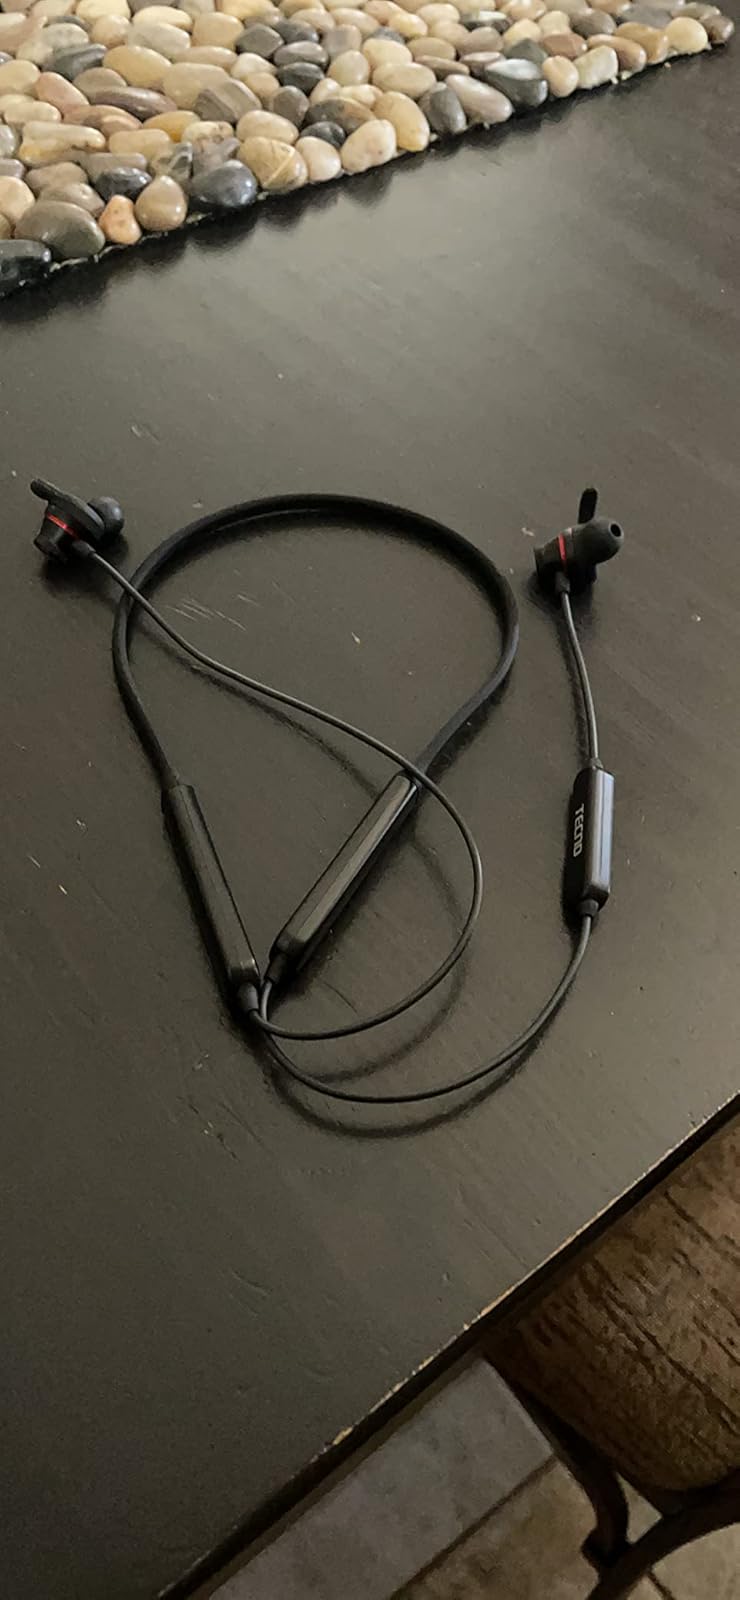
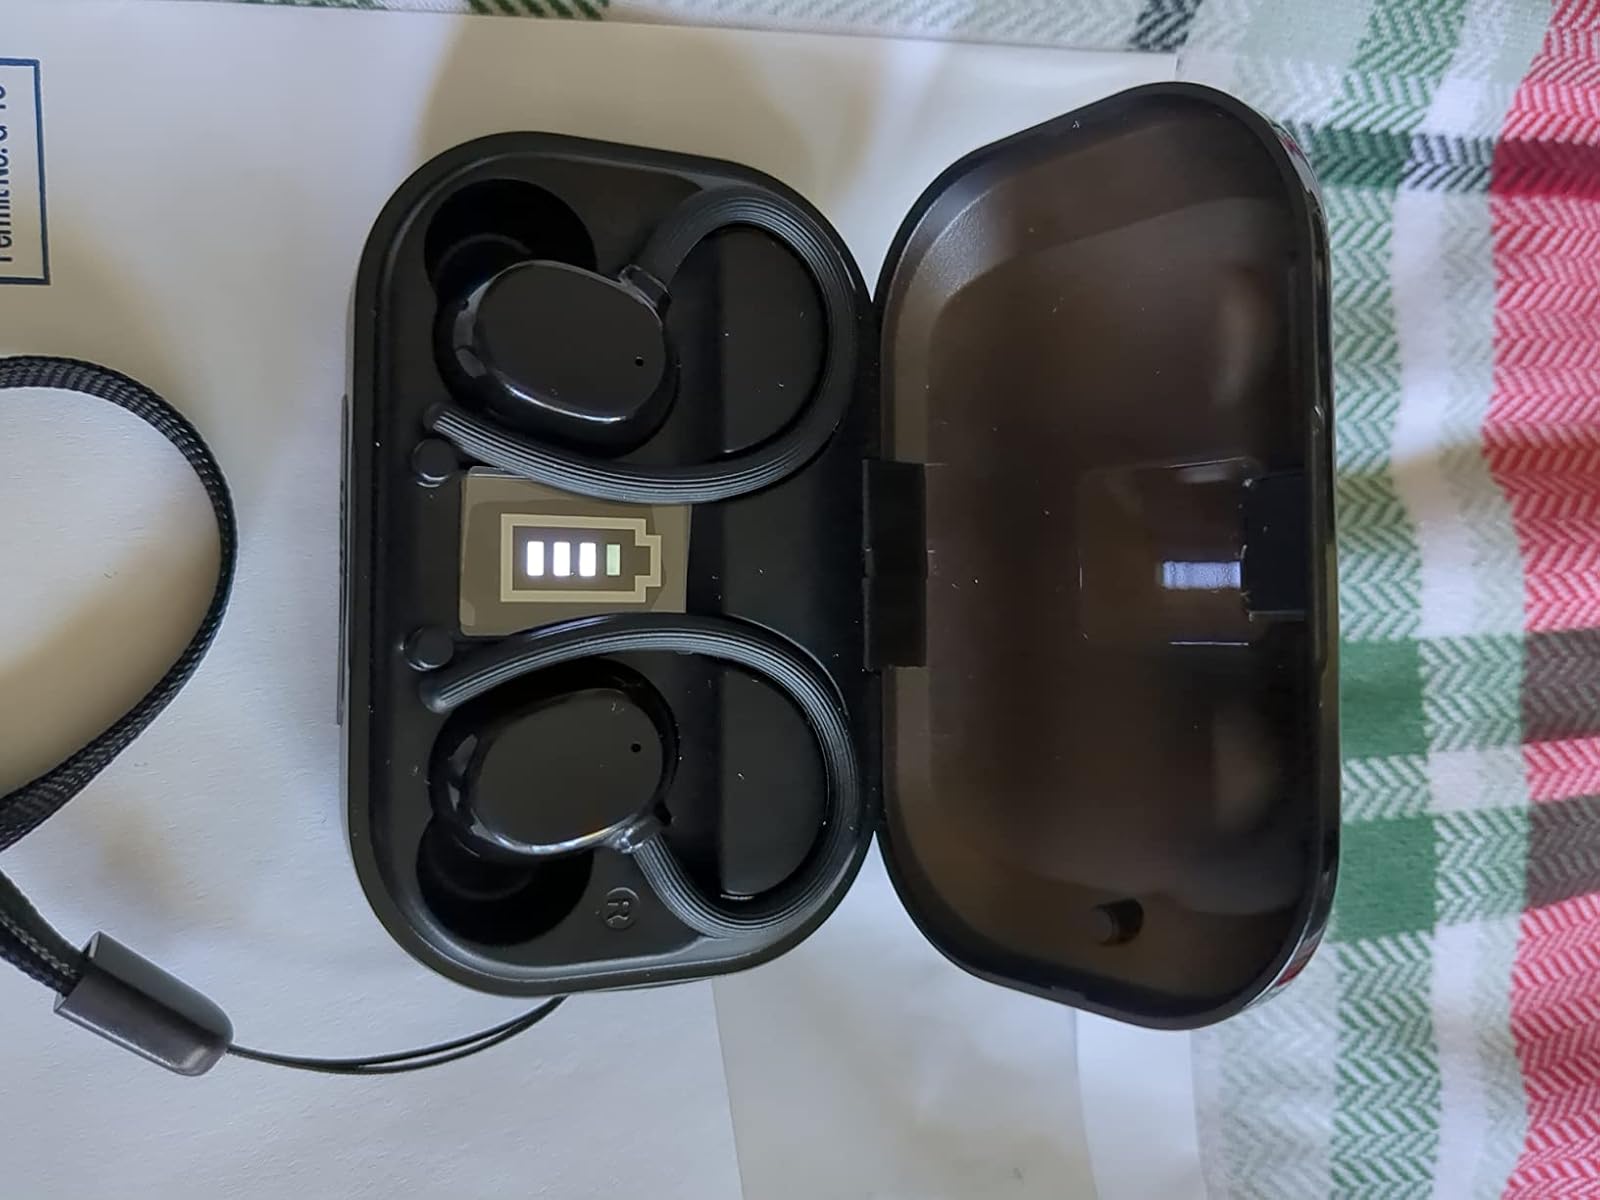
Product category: earbuds
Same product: no